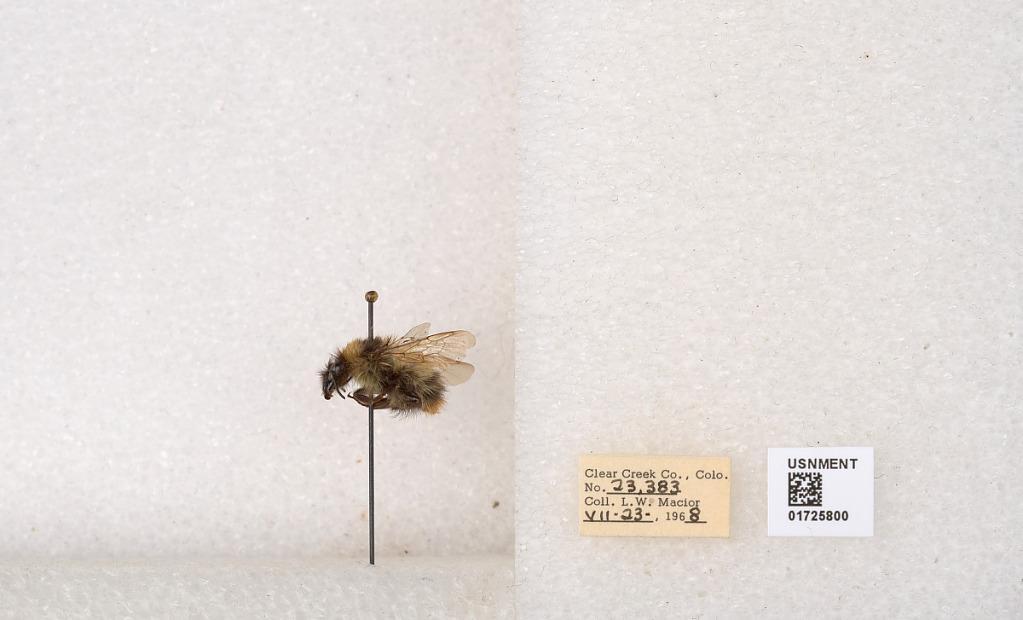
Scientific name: Bombus kirbyellus
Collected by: L. Macior
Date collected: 1968-7-23
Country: United States
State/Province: Colorado
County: Clear Creek
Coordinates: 39.6891, -105.644